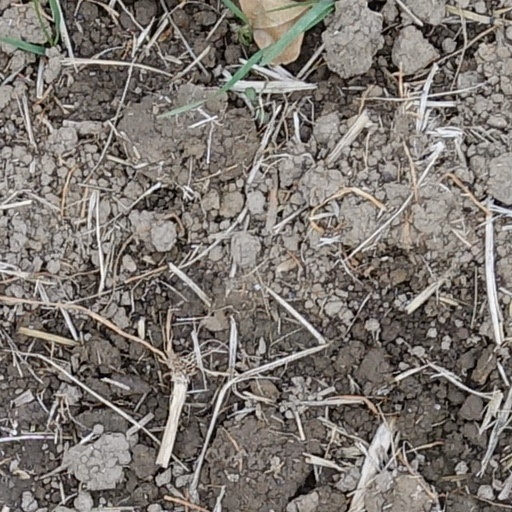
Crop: wheat